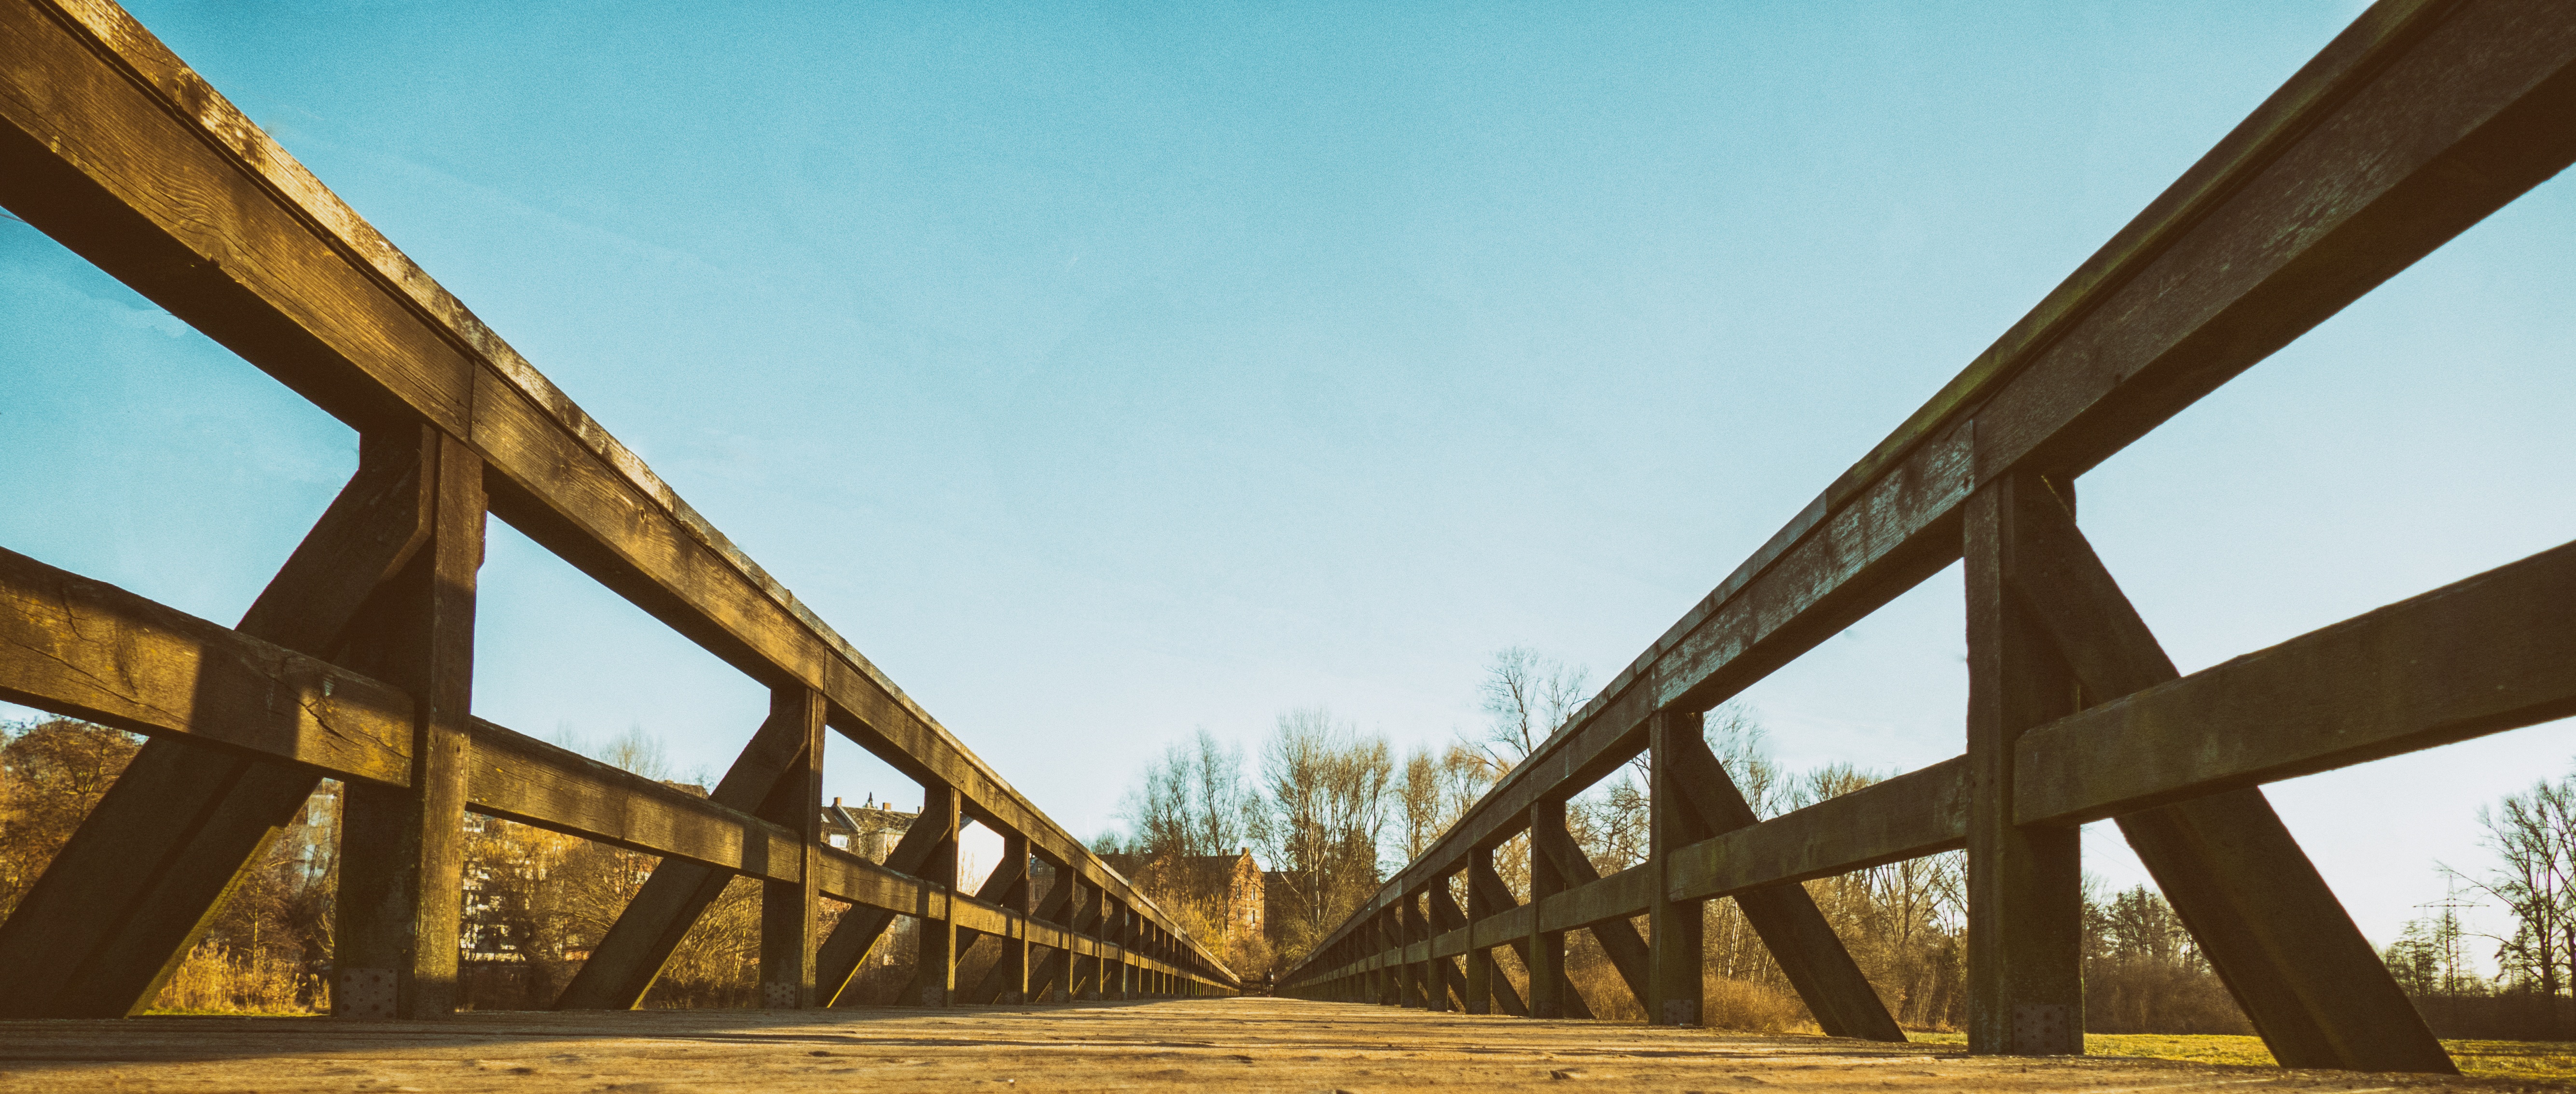
nature, architecture, structure, wood, bridge, perspective, web, autumn, br cxke